Clash at the Castle (2024)

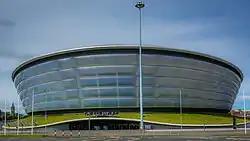
The event was held at the OVO Hydro in Glasgow, Scotland.

In September 2022, the American professional wrestling promotion WWE held an event in Cardiff, Wales called Clash at the Castle. Its title was in reference to the Cardiff Castle, located near the event's venue, the Principality Stadium. This was WWE's first major pay-per-view (PPV) and livestreaming event to be held in the United Kingdom since Insurrextion in 2003, and in a UK stadium since the 1992 SummerSlam.